George Bissell (industrialist)

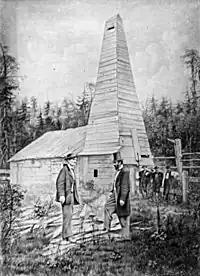
The first oil well, developed by Bissell and Edwin Drake in Titusville, Pennsylvania

Bissell was born in Hanover, New Hampshire, the son of Nancy (Wemple) and Isaac Bissell, and grandson of Isaac Bissell. His father was a fur trader in Detroit and a Revolutionary war soldier, while his mother was a daughter of John Wemple, a Revolutionary war Captain. He was a descendant of a noble French huguenots family, and had as relatives Yale University graduate Clark Bissell, Connecticut Governor and Senator, and Col. William Henry Bissell, Illinois Governor and Congressman. George Bissell's father died when he was twelve years old.